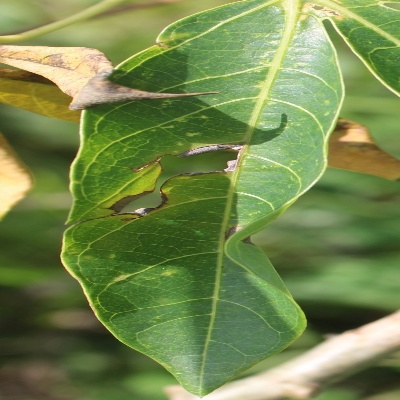
Crop: Cassava
Condition: bacterial blight